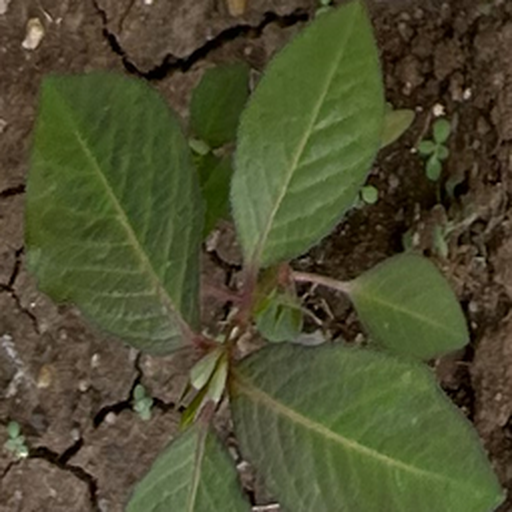
Weed species: Moti_dudhi(Euphorbia_geneculata_L)